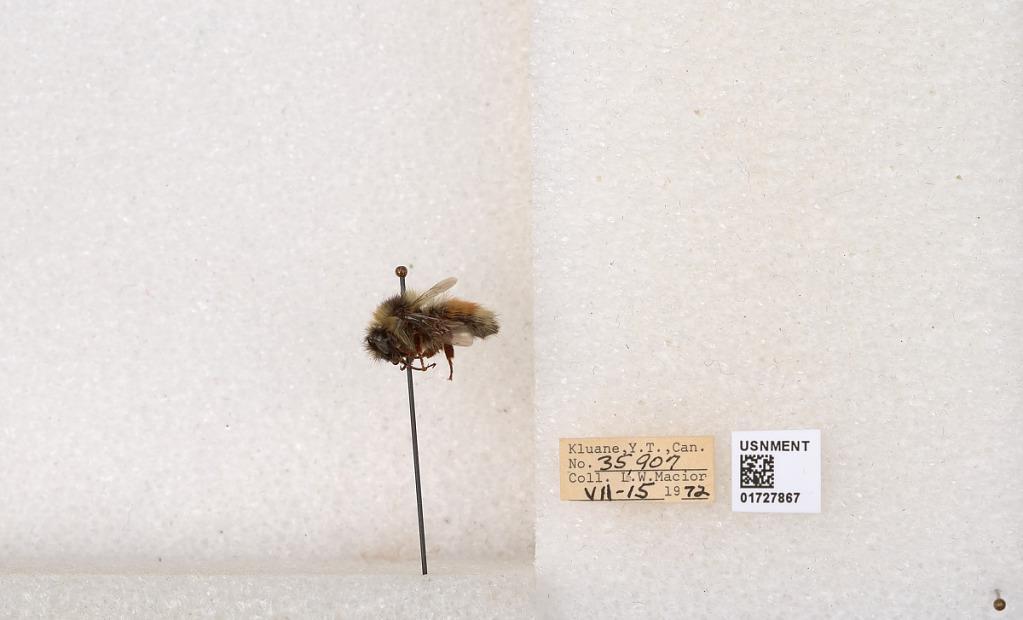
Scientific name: Bombus (Pyrobombus) sylvicola Kirby
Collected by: L. Macior
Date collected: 1972-7-15
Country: Canada
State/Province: Yukon Teritory
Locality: Kluane National Park and Reserve
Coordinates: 60.7493, -139.504